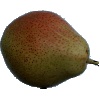
Label: pear_forelle